Discovery Bay

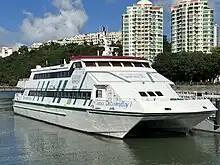
DB Ferry shuttles commuters between Discovery Bay and Central

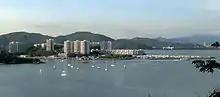
Discovery Bay Marina – a view from Nim Shue Wan village

There are 2 discount package provided by DBTPL. For plan A, there are total 1,550 stored points in transport card for adult at a price of HK$1,310 and 775 for child at a price of HK$655. For plan B, there are 930 stored points in the card for adult and 465 points for child. The prices are HK$858 and HK$429 respectively.